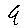
Label: 9